Tubax

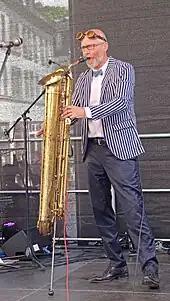
Oliver Saar performing on an E♭ tubax at Jazztage Idar-Oberstein in 2017

Given its short history and rarity, little has been specifically written for the tubax, but it can readily be used for any material intended for bass or contrabass saxophone. The tubax, like the saxophone, is a transposing instrument notated in treble clef. The E♭ and B♭ models have identical ranges to the contrabass and subcontrabass saxophones, respectively. Built without the low A key found on some low saxophones, the lowest note of the E♭ tubax is thus D♭, an octave below the lowest note of the baritone saxophone. The lowest note of the B♭ tubax is A♭, a semitone below the lowest note on the piano keyboard (A).